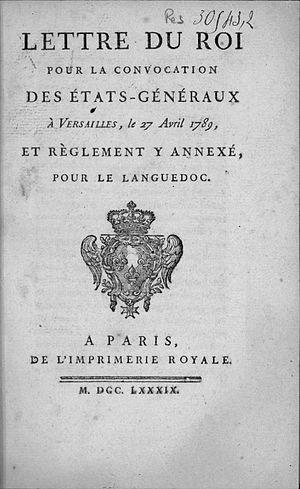
Lettre du Roi pour la convocation des États généraux À Versailles, le 27 avril 1789 Et règlement y annexé, Pour le Languedoc. À Paris, de l'Imprimerie royale. M. DCC. LXXXIX.
Les États généraux de 1789 sont convoqués par le roi français Louis XVI le 24 janvier 1789. Un règlement, joint à cette convocation, prescrit l'envoi de députés par ordre, par bailliage et par sénéchaussée.